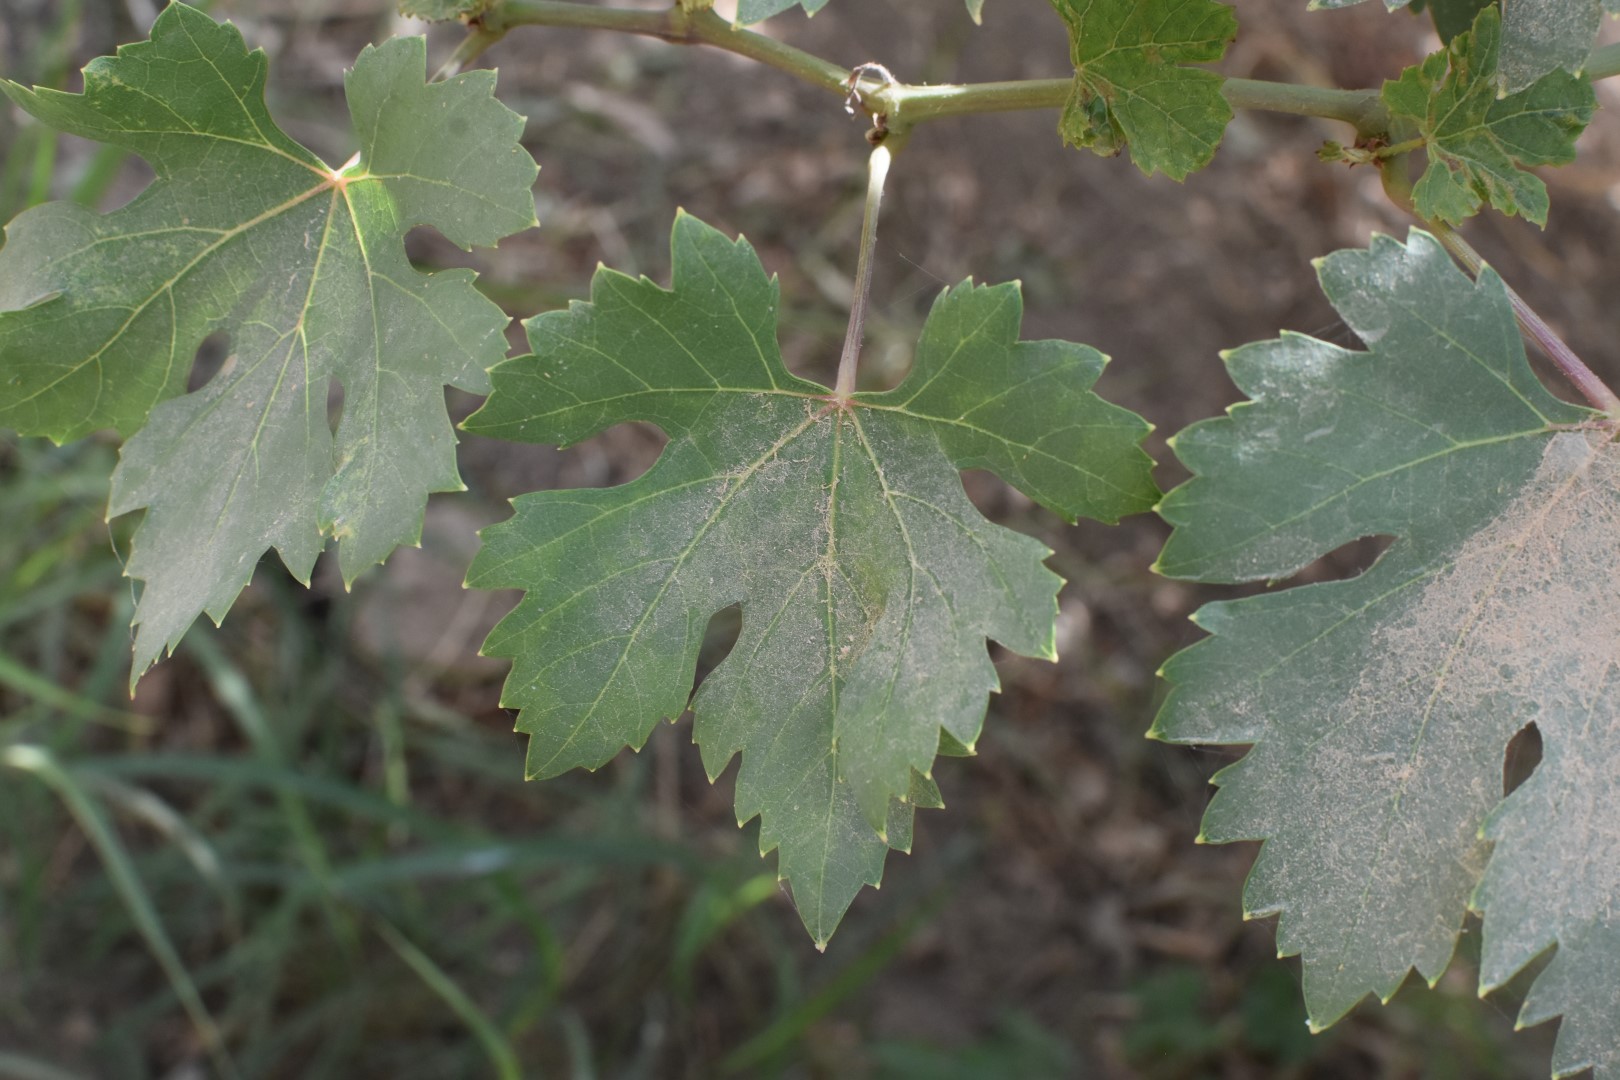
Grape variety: Riasi